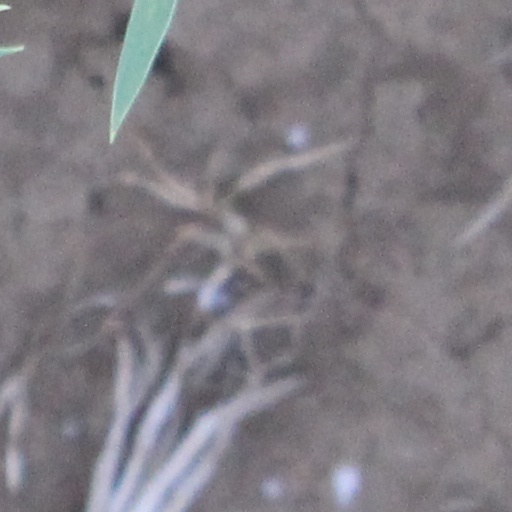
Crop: wheat